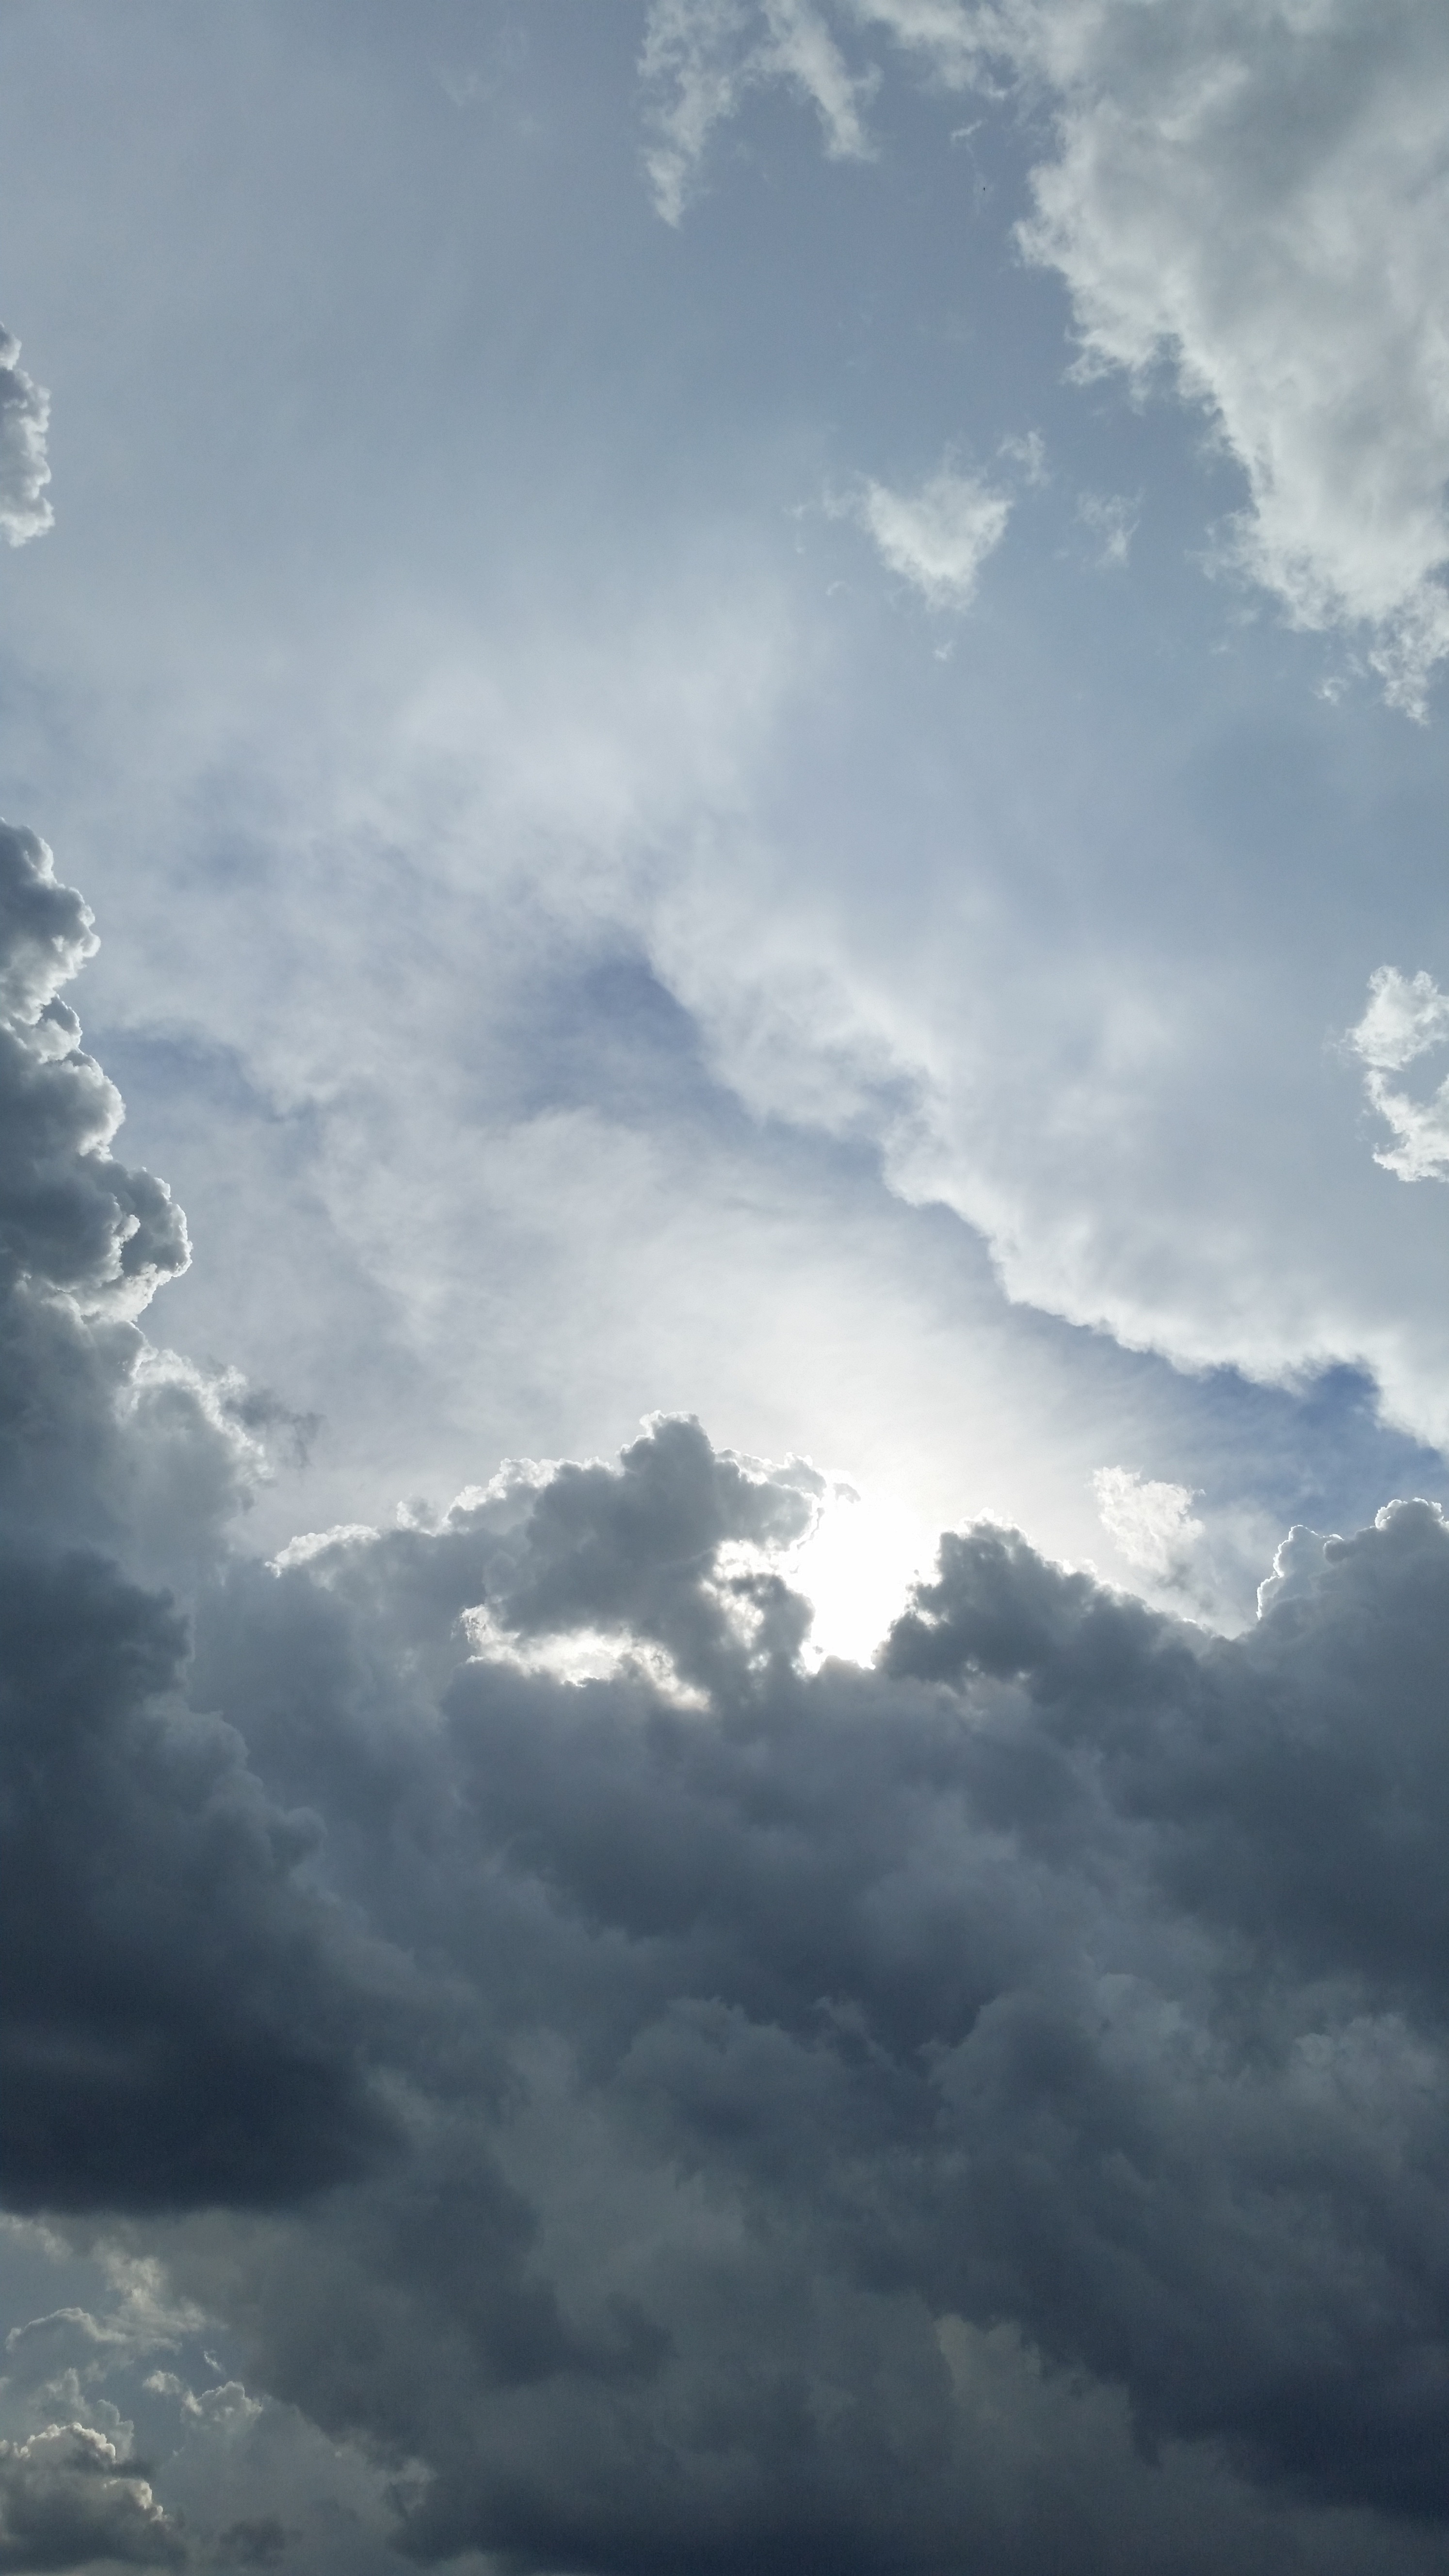
cloud, sky, sun, sunlight, air, atmosphere, summer, daytime, weather, cumulus, sunny, clouds, day, meteorological phenomenon, atmosphere of earth